Jeon Somi

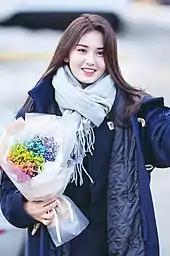
Jeon at her graduation ceremony in 2017

On February 25, 2019, The Black Label revealed Jeon was preparing to make her debut as a solo artist with a lead single produced by Teddy. Her debut single "Birthday" was released on June 13 with an accompanying music video that surpassed four million views in 24 hours on YouTube. 18-year-old Jeon made her broadcast debut as a soloist on "Show! Music Core", performing both "Birthday" and its B-side "Outta My Head" on June 15. The singles entered the "Billboard" World Digital Songs Chart at numbers five and nine, respectively, while "Birthday" peaked at numbers 22 and 18 on the Gaon Digital Chart and "Billboard" Korea K-pop 100, respectively. The lead single was also used in the trailer for "Nora From Queens" starring Awkwafina. Jeon soon joined the cast for "Law of the Jungle in Chuuk" with her father and "Lose If You're Envious" as one of the panelists of hosts.